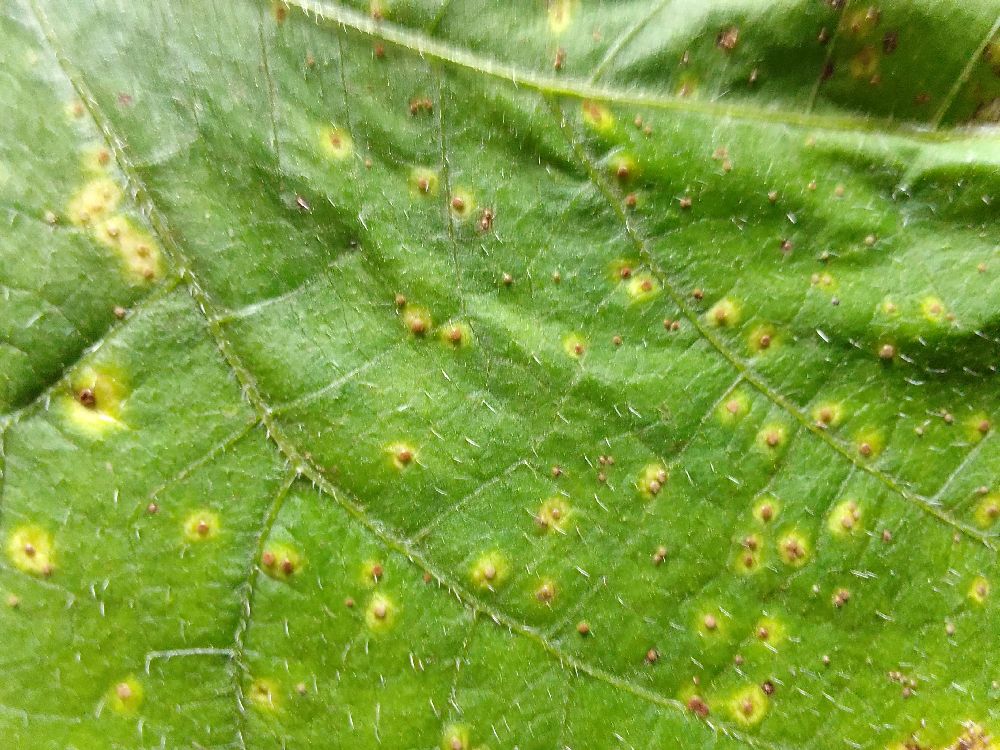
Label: rust